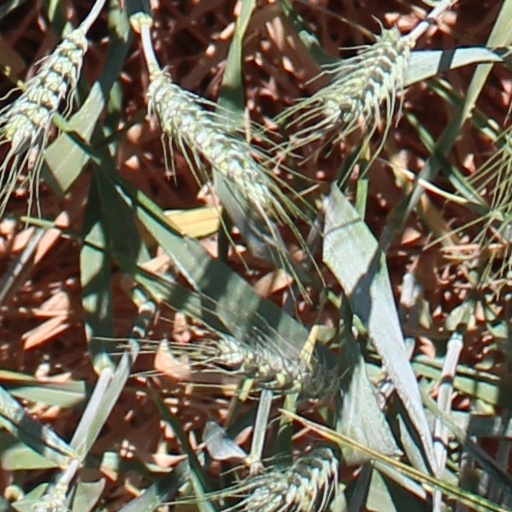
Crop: wheat